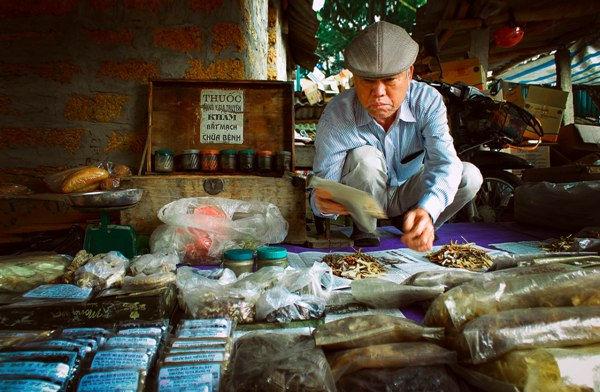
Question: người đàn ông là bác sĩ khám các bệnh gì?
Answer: khám bắt mạch chữa bệnh